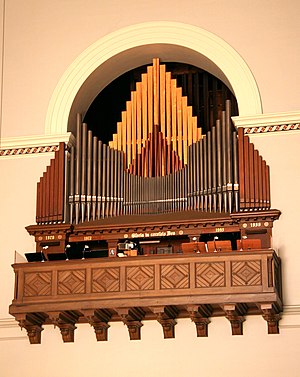
Den yndigste rose er funden / Indspilninger
Orglet i Sankt Pauls Kirke, København. Her uropførtes Frederik Magles fanfare over salmemelodien.
"""Den yndigste rose er funden"" er en dansk julesalme skrevet af Hans Adolph Brorson i 1732. Melodiens oprindelse er ukendt, formodentlig fra Wittenberg-området i Tyskland, hvor den første gang er udgivet Joseph Klug i 1542. Salmen er nummer 122 i Den Danske Salmebog. Salmens originale titel var ""Jeg er en rose i Saron"".